Dalmatia

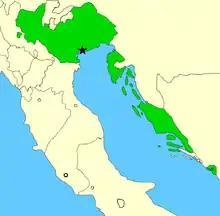
Dalmatian possessions of the Republic of Venice in 1797.

In the south, due to its protected location, Kotor became a major city for the salt trade. The area was prosperous during the 14th century under the rule of Emperor of the Serbs Dušan the Mighty, who encouraged law enforcement, which helped the Bay of Kotor to become a safe place for doing business. In 1389, Tvrtko I, the founder of the Kingdom of Bosnia, was able to control the Adriatic littoral between Kotor and Šibenik, and even claimed control over the northern coast up to Rijeka, and his own independent ally, Republic of Ragusa. This was only temporary, as Hungary and the Venetians continued their struggle over Dalmatia after Tvrtko's death in 1391. By this time, the whole of the Hungarian and Croatian Kingdom was facing increasing internal difficulties, as a 20-year civil war ensued between the Capetian House of Anjou from the Kingdom of Naples, and King Sigismund of the House of Luxembourg. During the war, the losing contender, Ladislaus of Naples, sold his "rights" to Dalmatia to the Republic of Venice in the year 1409 for a mere 100,000 ducats. The much more centralised Republic came to control the coast and near hinterland of Dalmatia by the year 1420, and it was to remain under Venetian rule for 377 years (1420–1797).